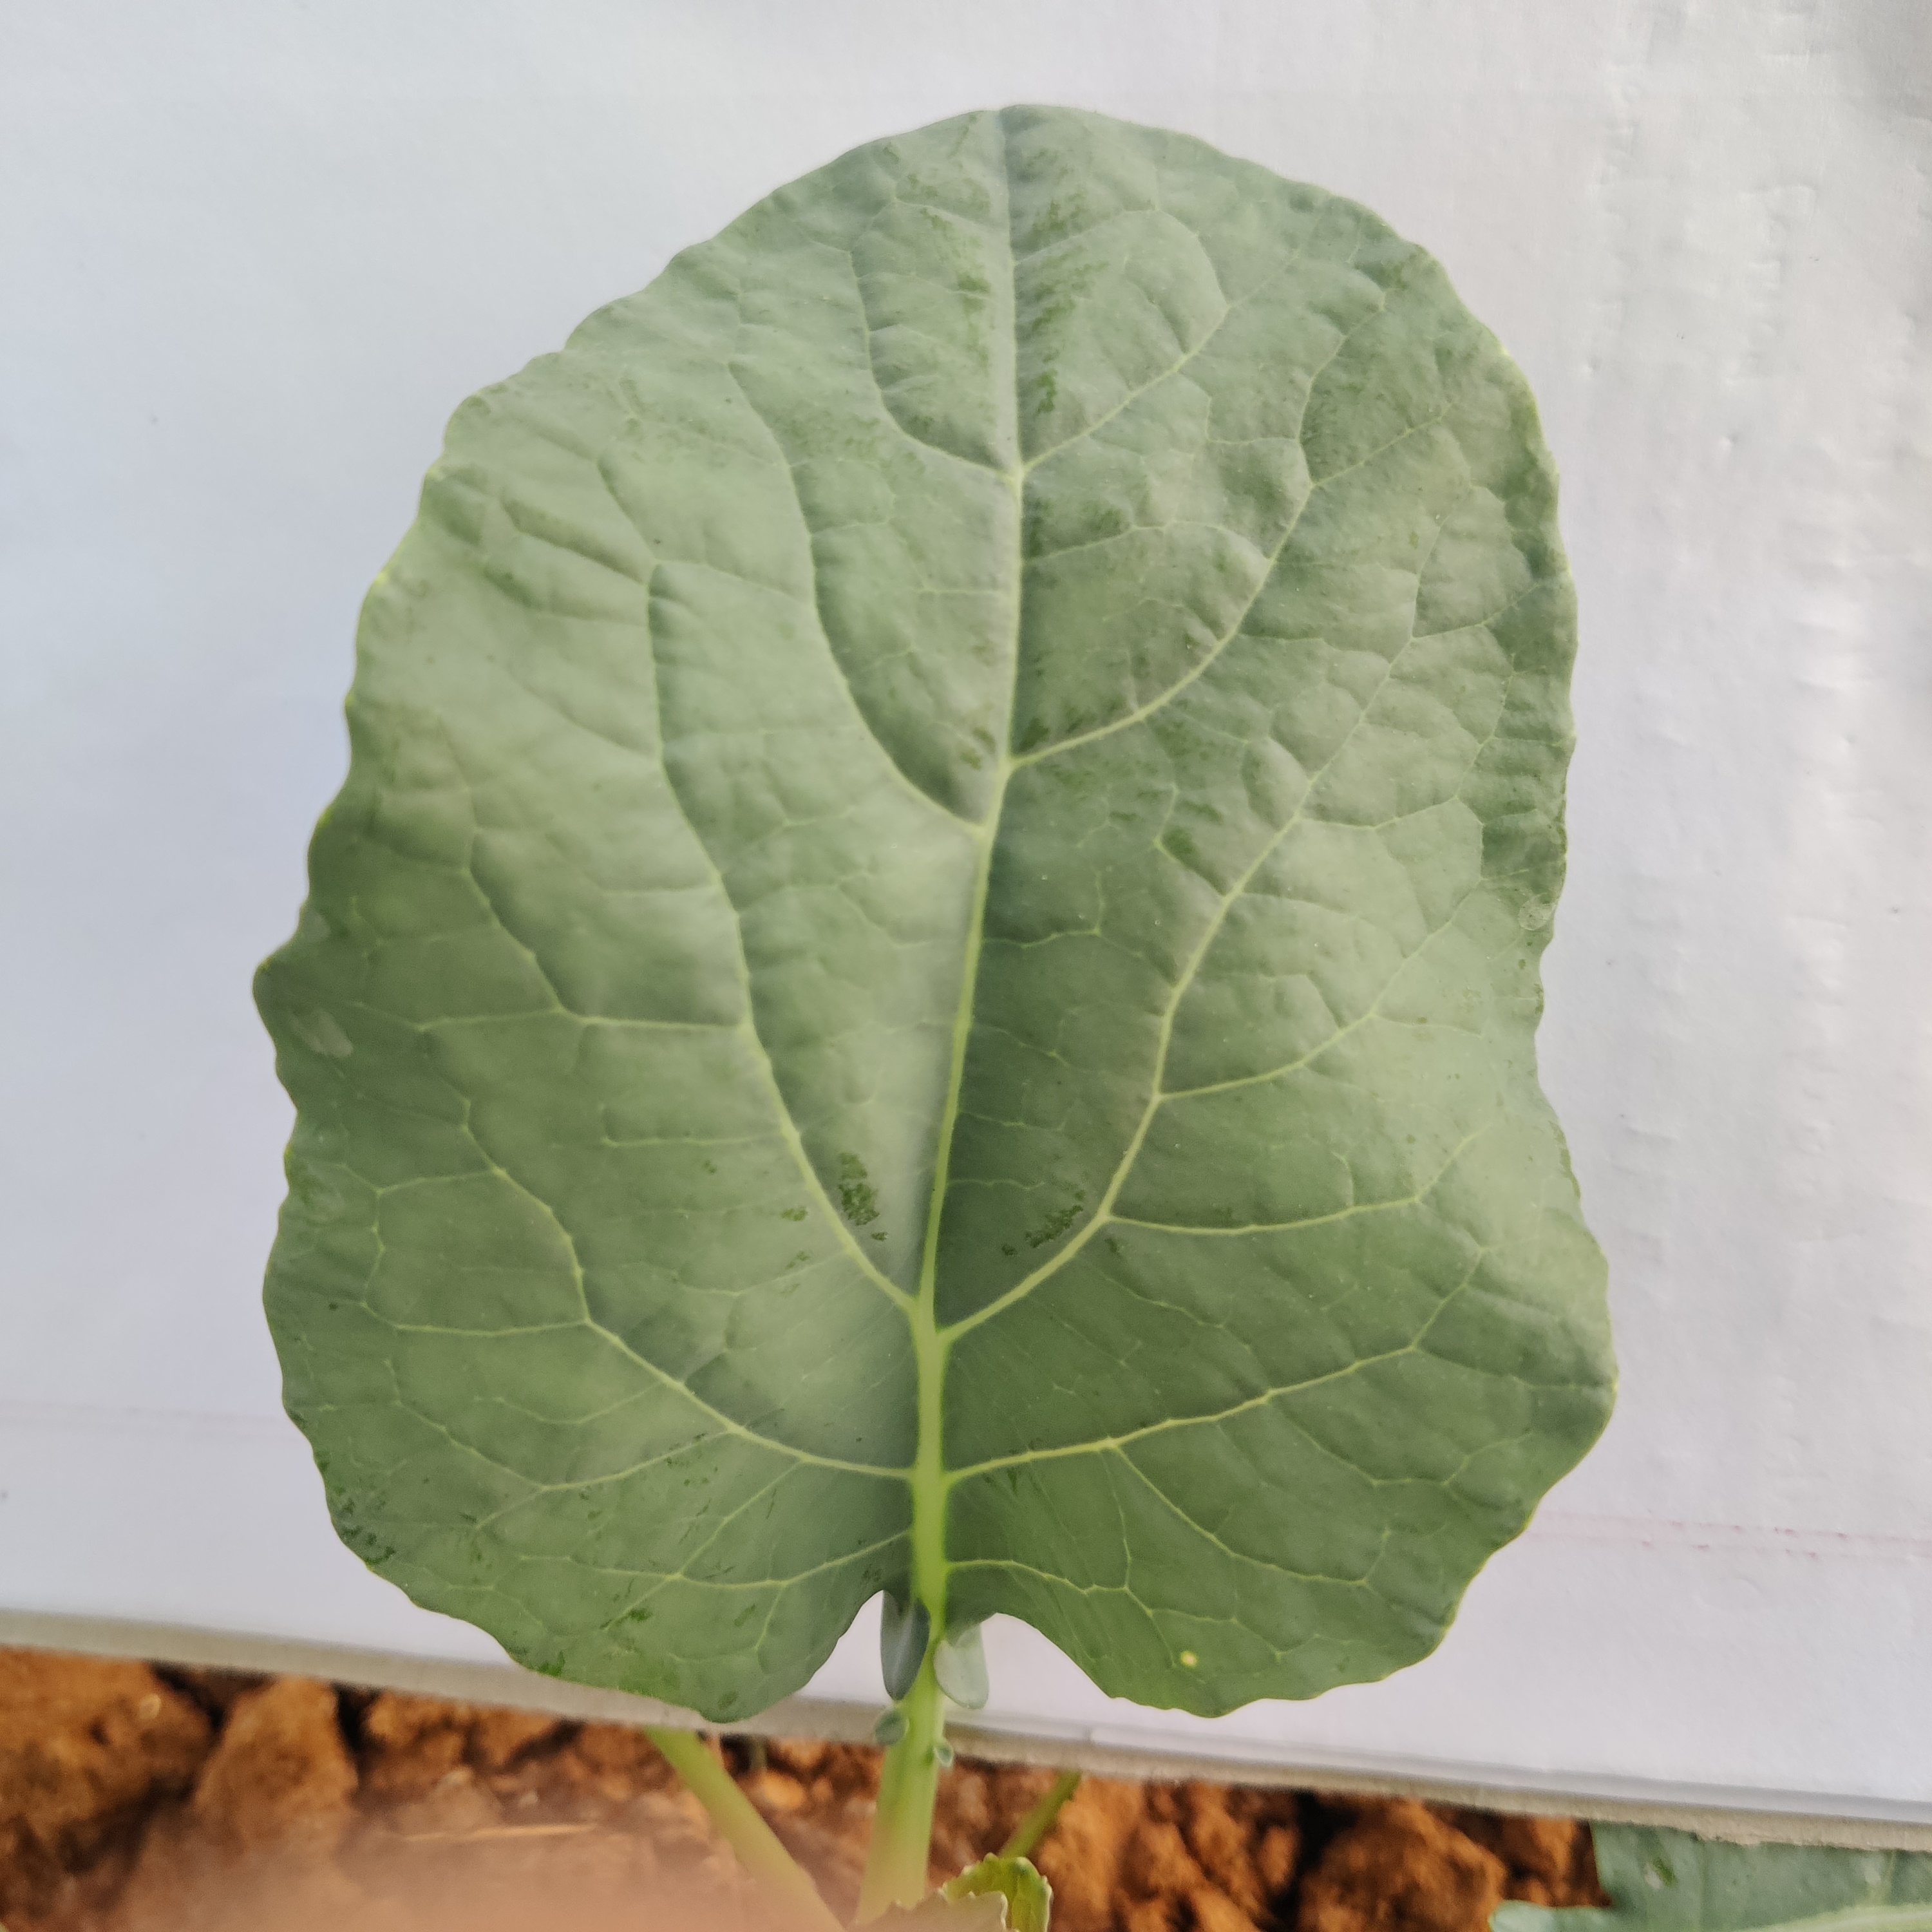
Label: Healthy